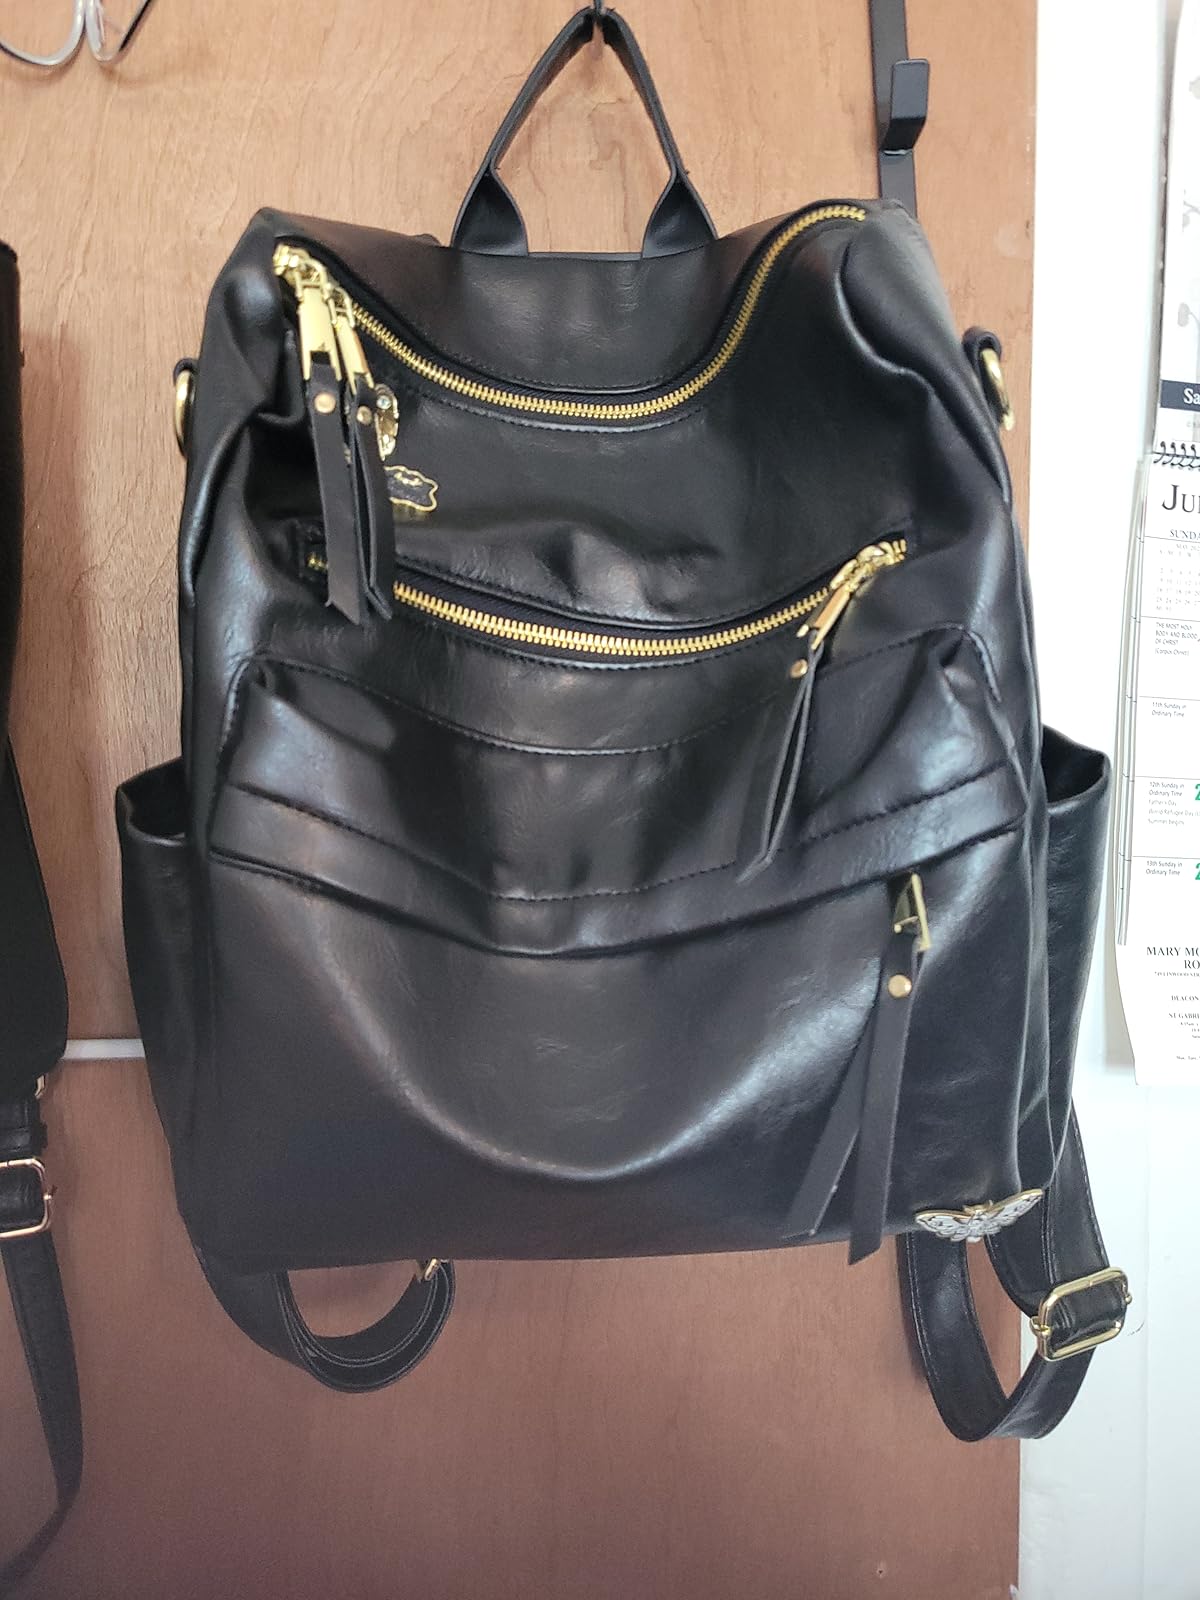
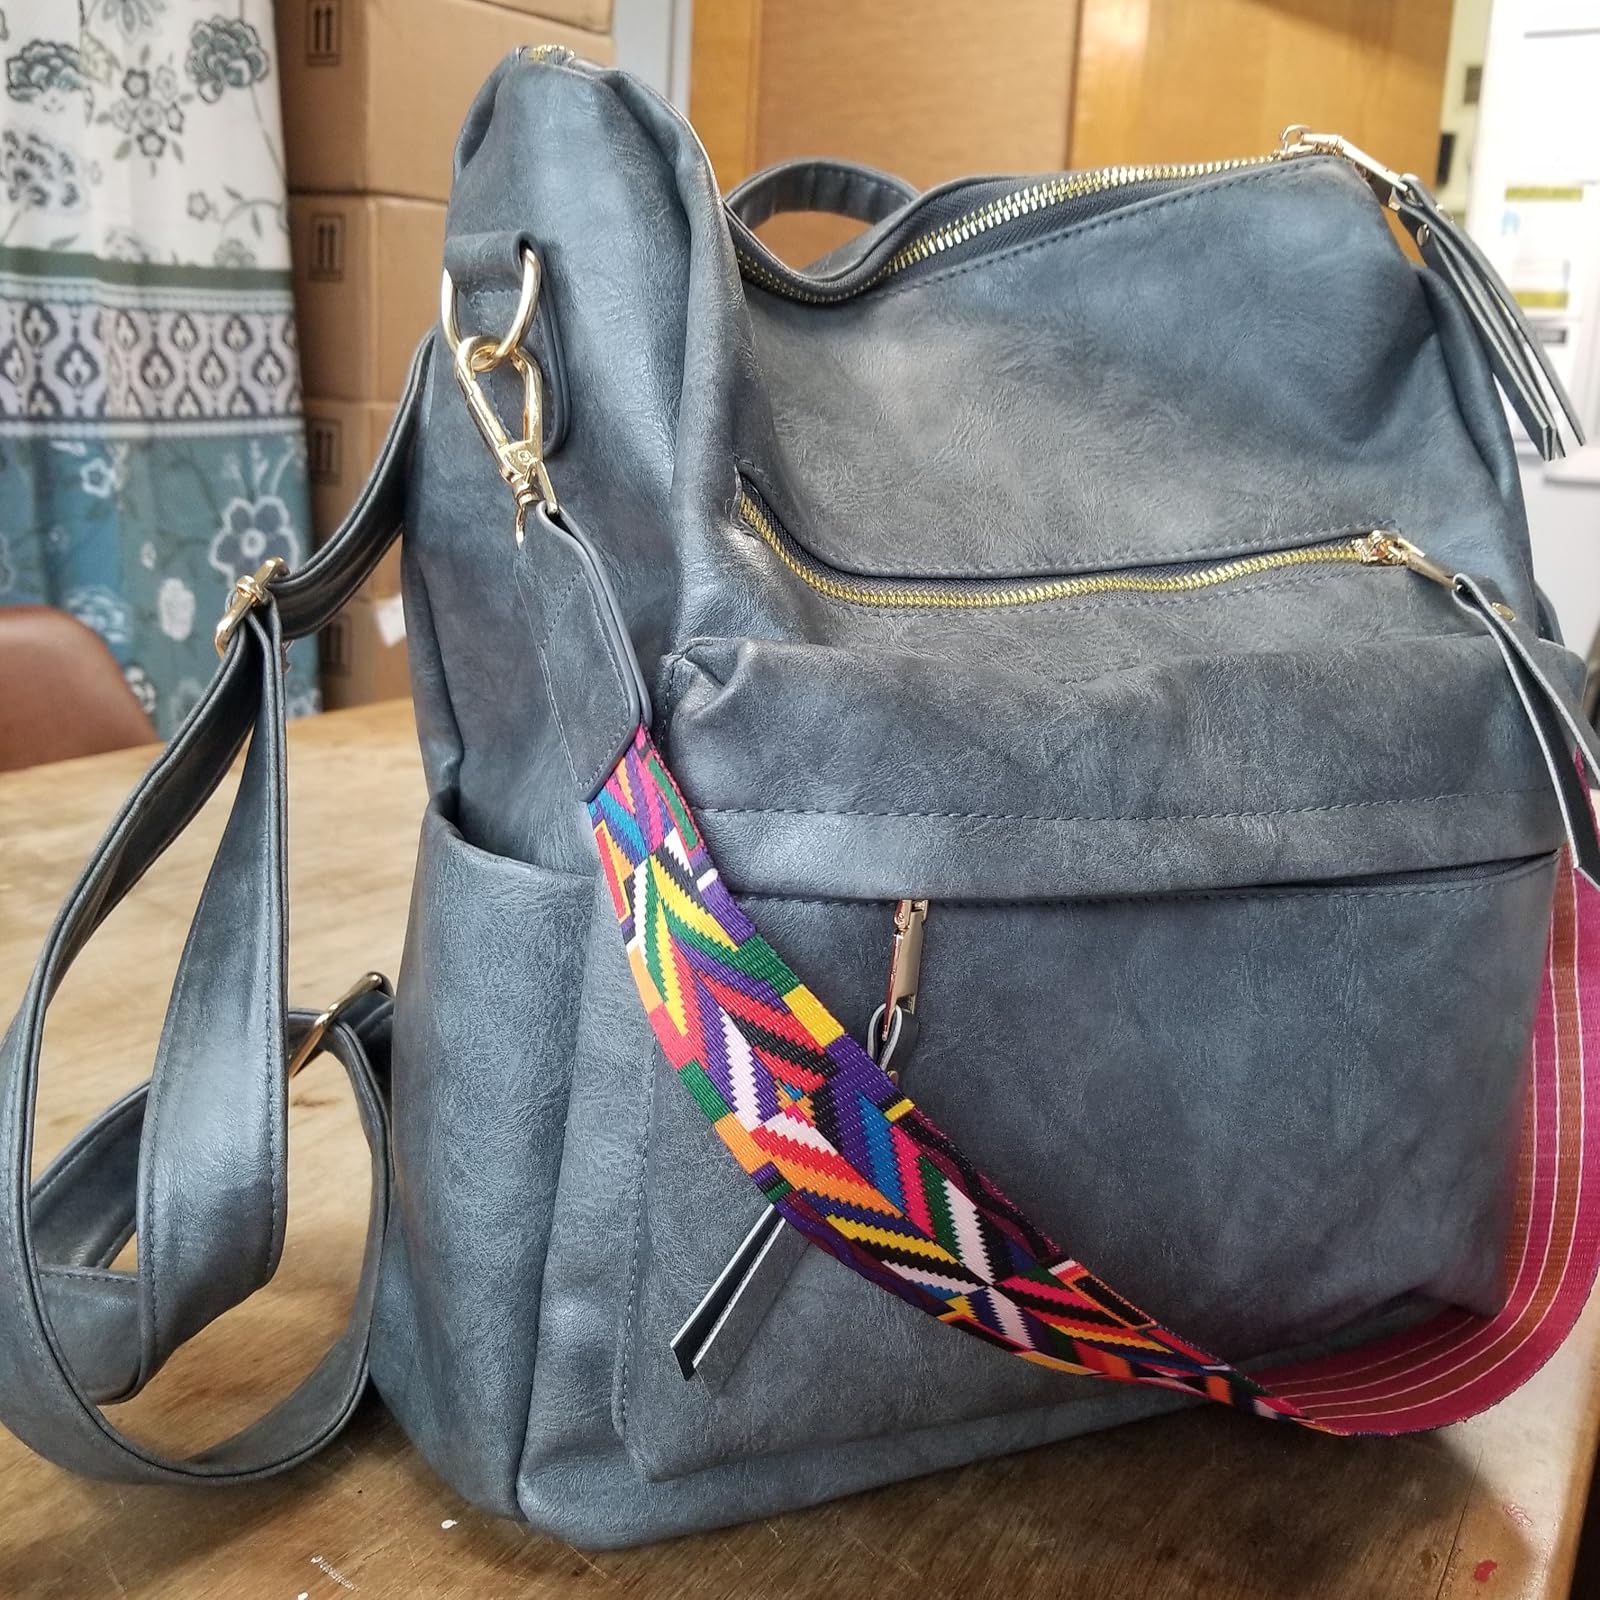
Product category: accessories_handbag
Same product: no